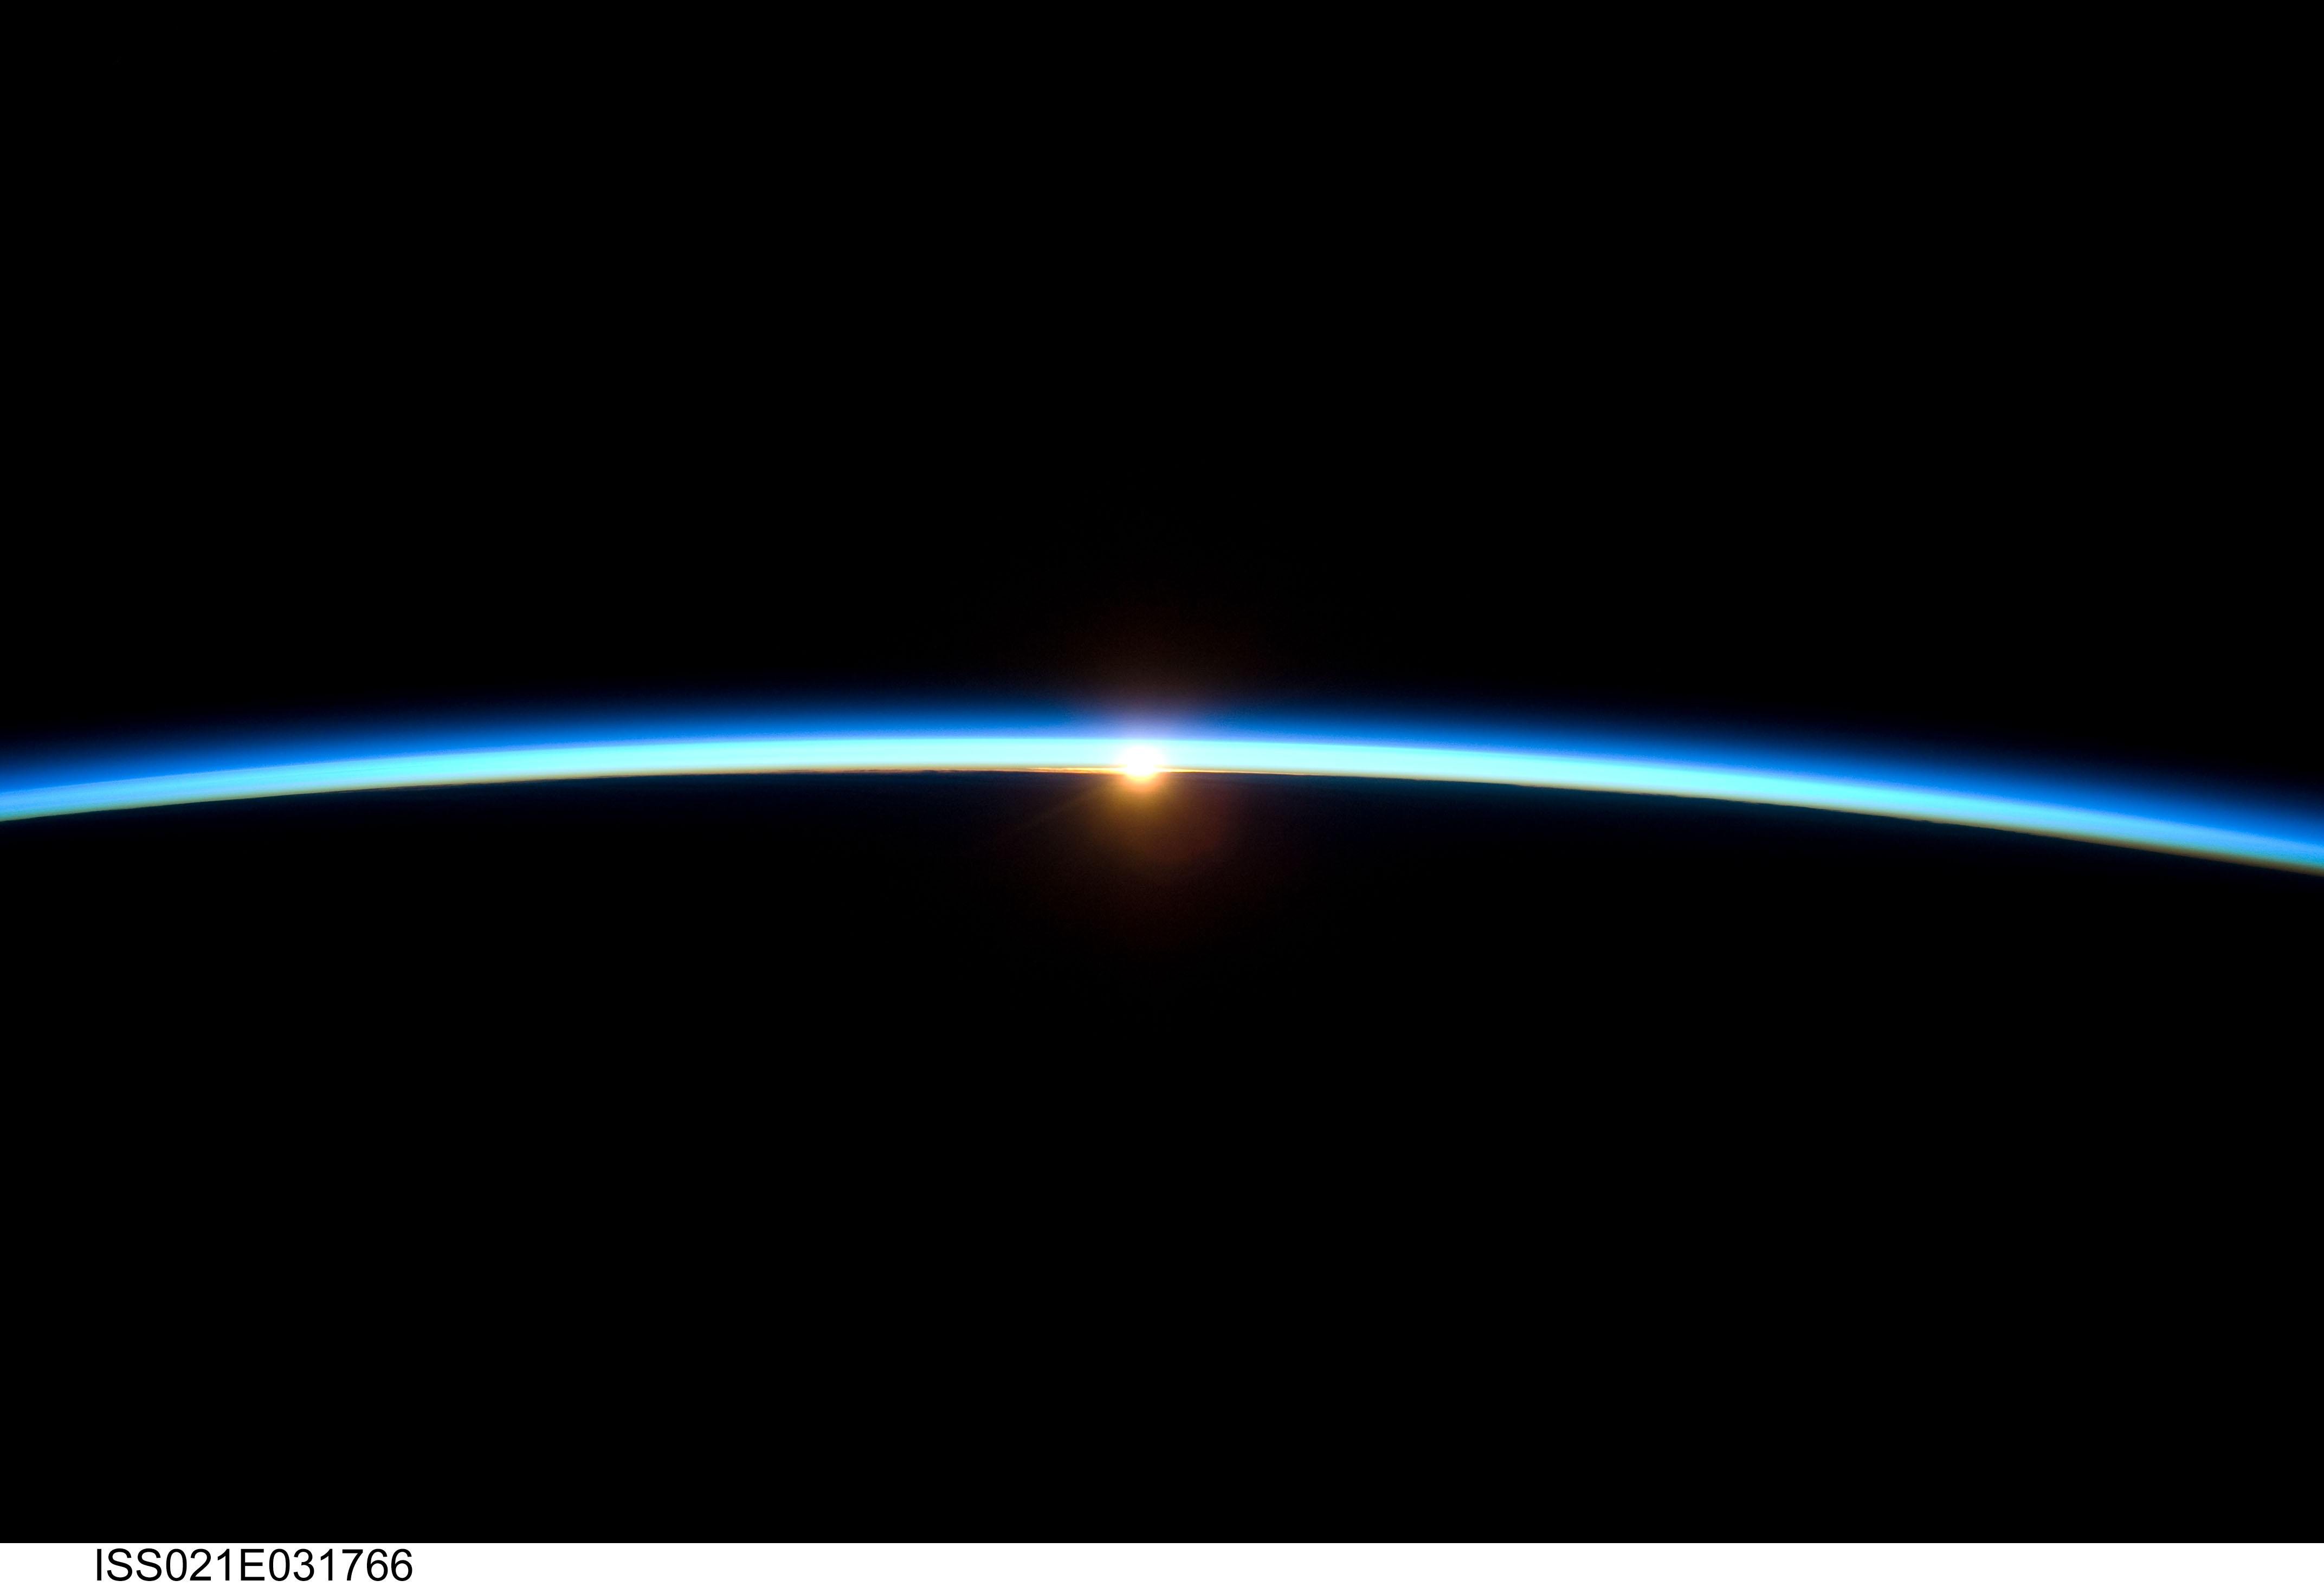
horizon, sunrise, atmosphere, line, blue, circle, nasa, outer space, lens flare, earth, shape, aerospace, space travel, astronautics, astronomical object, cosmonautics, space flight